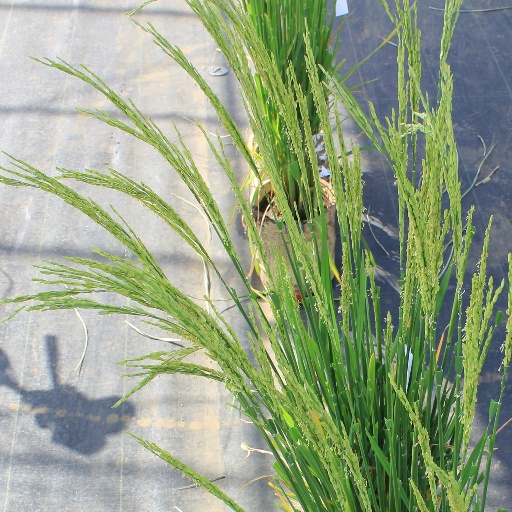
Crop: rice